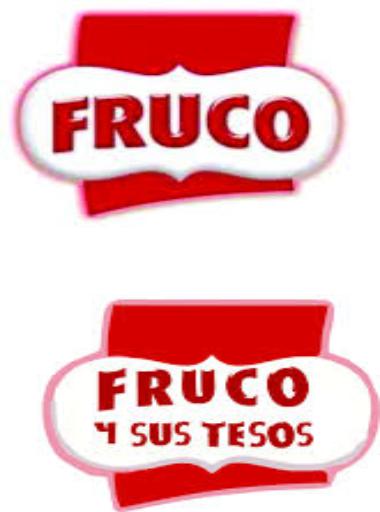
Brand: Fruco
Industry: Food